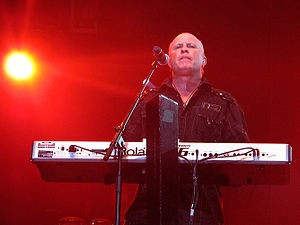
A Flock Of Seagulls
"A Flock Of Seagulls er en New Wave/Synthpop/Electropop-gruppe fra Storbritannien. Gruppen slog igennem med smash-hittet ""I ran"" og var udover deres musik også kendt for deres skiftende frisurer. I filmen Pulp Fiction referer Samuel L. Jackson til frisuren på et af sine ofre ved at kalde ham for Flock of Seagulls